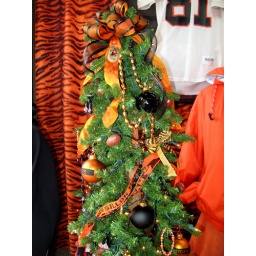
A Massillon Tigers Christmas tree in the store window of Howard's Tiger Rags